Duvaucelia manicata

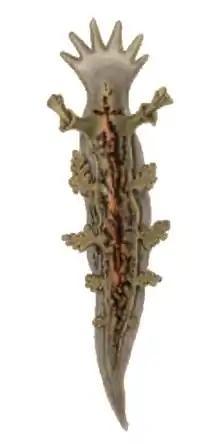
Drawing of dorsal view of "Duvaucelia manicata" from its original description by Gérard Paul Deshayes.

This species was described from France. It is known from the Mediterranean Sea north to south-west England.